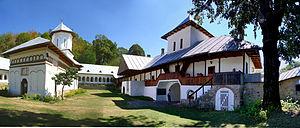
Le cloître Crasna – Panorama avec l’église et les celulles.